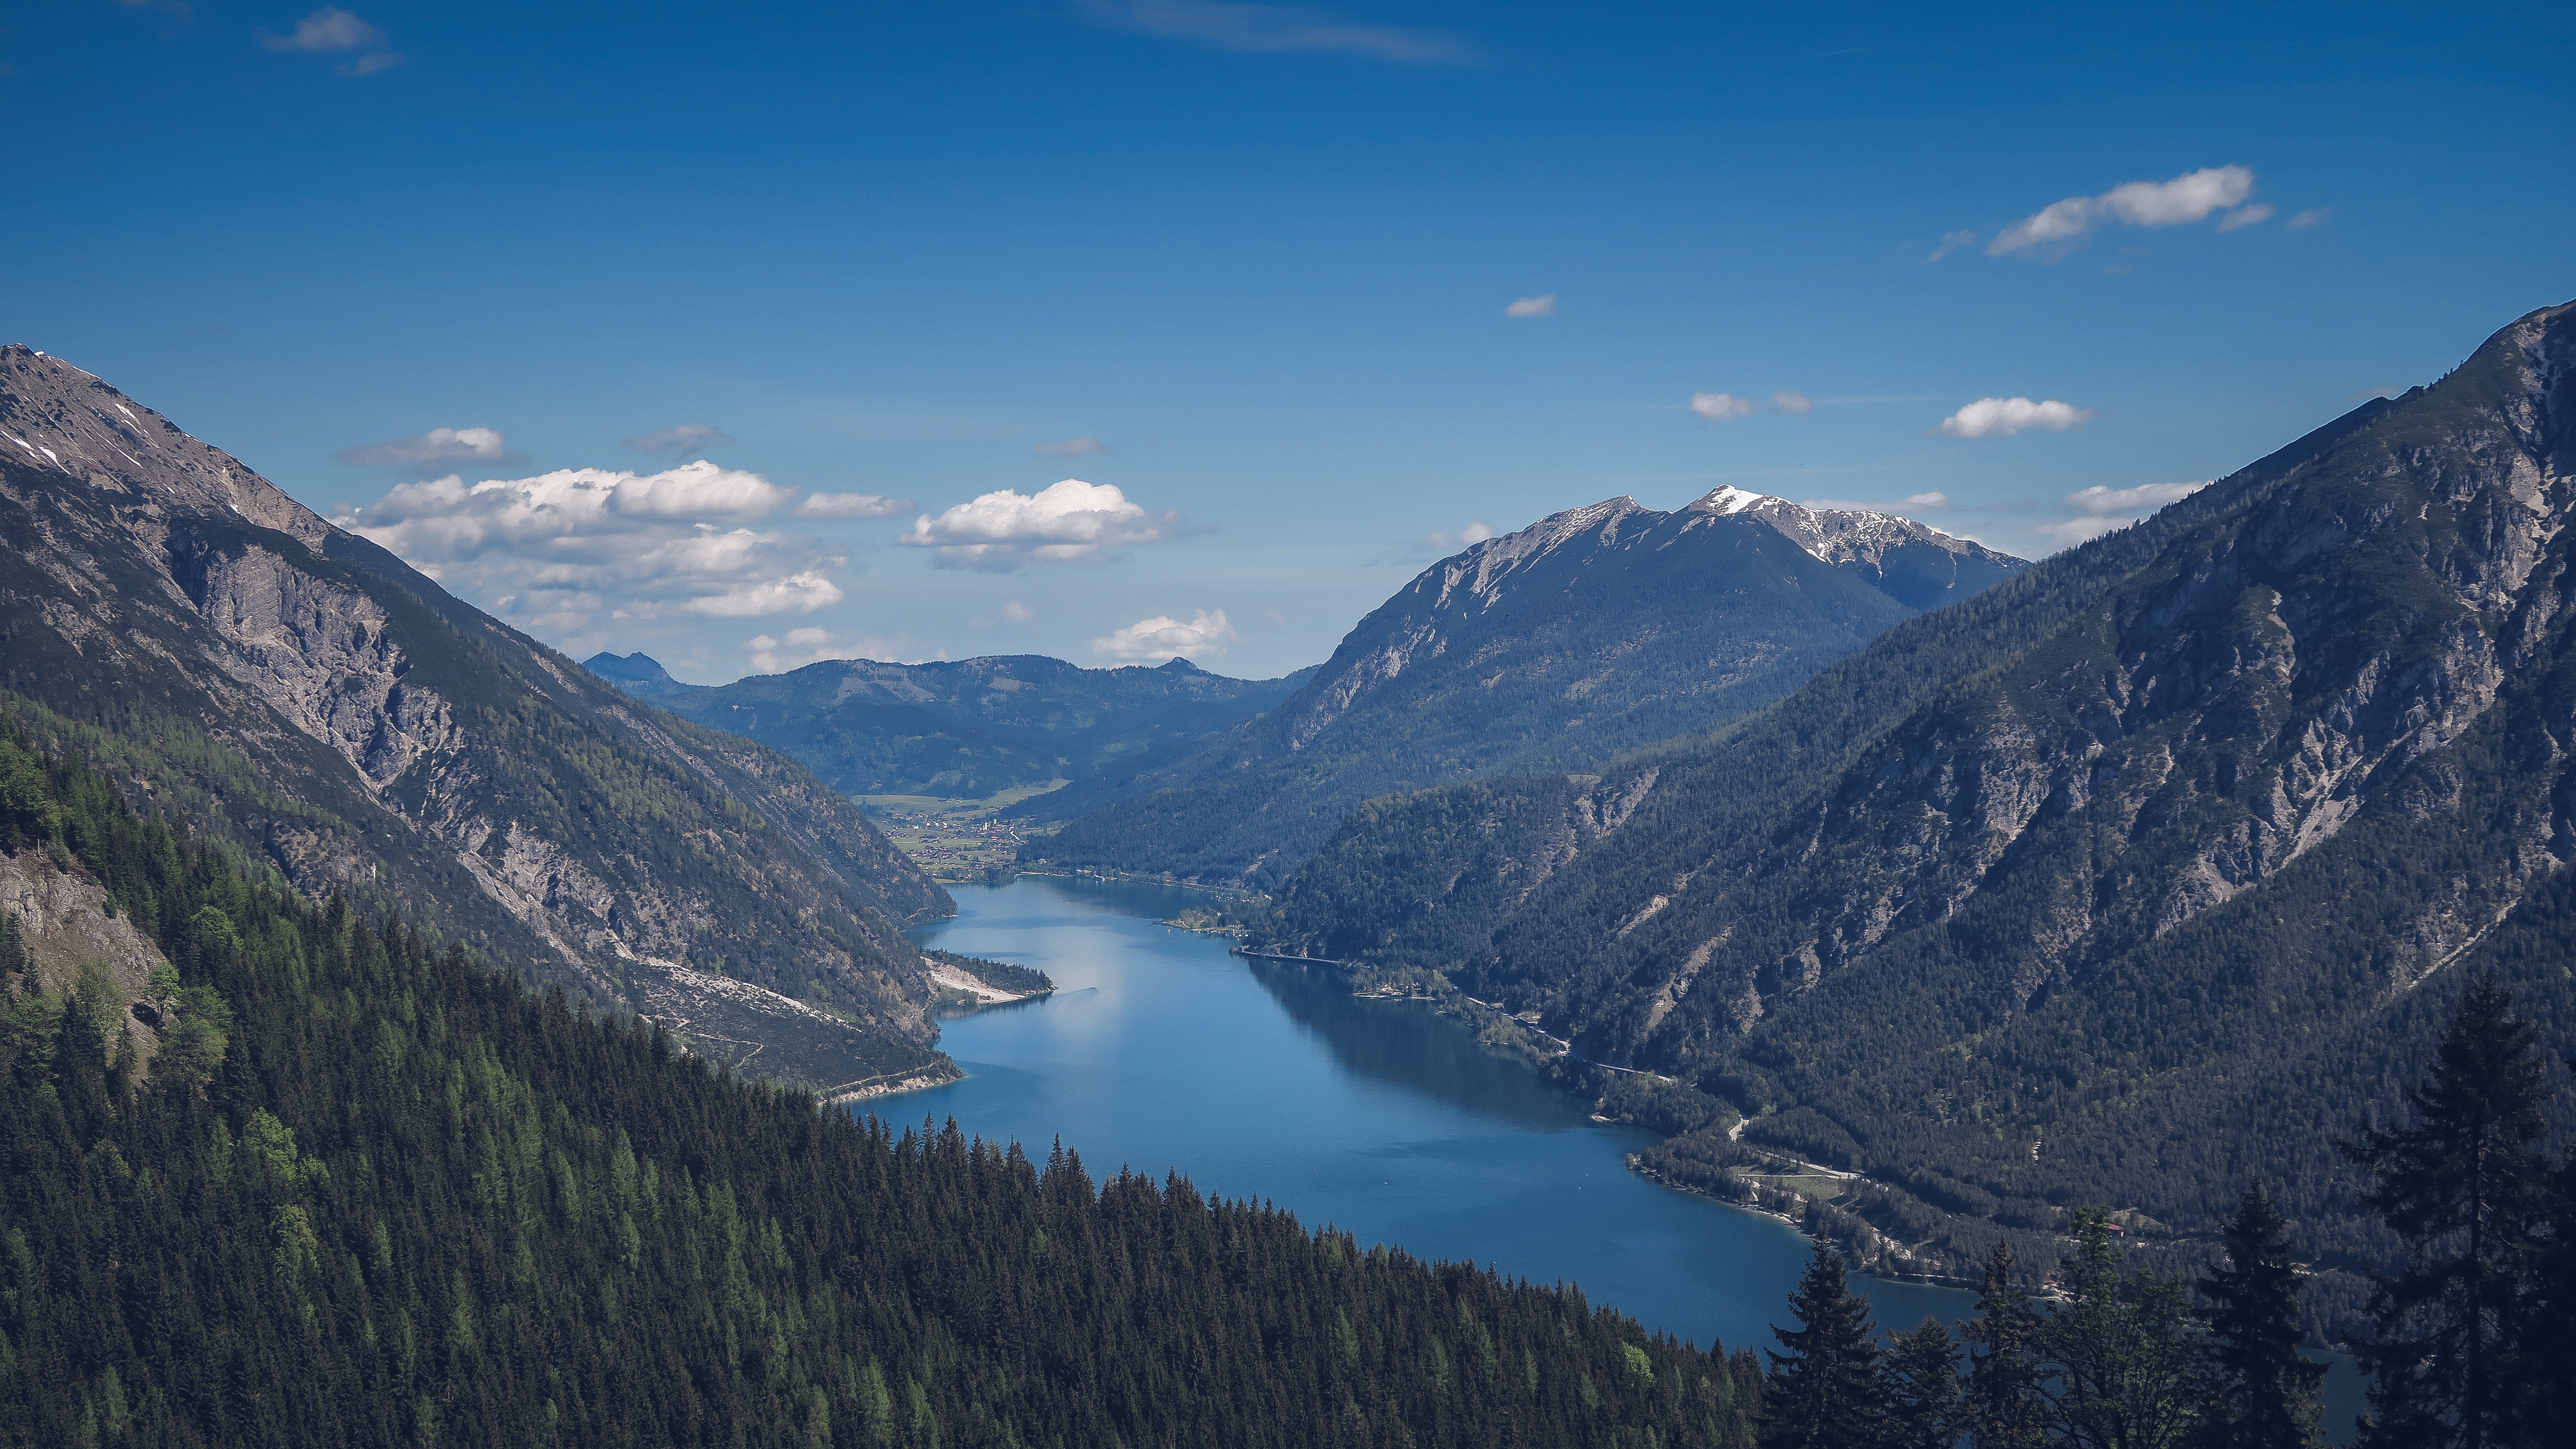
landscape, nature, wilderness, mountain, snow, lake, river, valley, mountain range, pine, glacier, alpine, fjord, ridge, alps, plateau, fell, cirque, loch, crater lake, landform, mountain pass, geographical feature, mountainous landforms, glacial landform